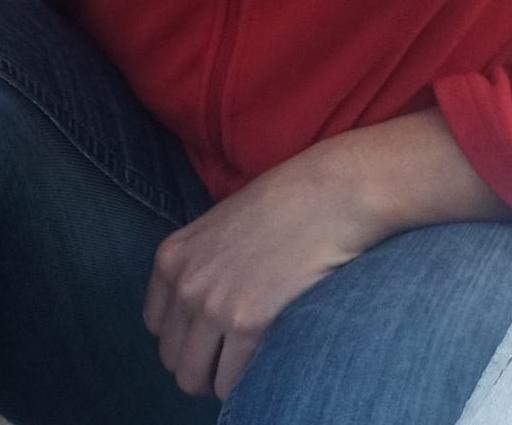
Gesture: no_gesture